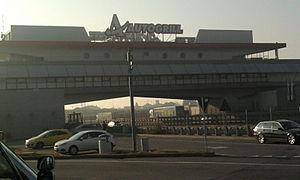
Un pont-restaurant est un restaurant bâti comme un pont au-dessus d'une voie de circulation routière. Il est de ce fait habituellement accessible par les deux côtés de la voie. La construction attire l'attention des automobilistes, qui localisent ainsi facilement l'aire de repos.